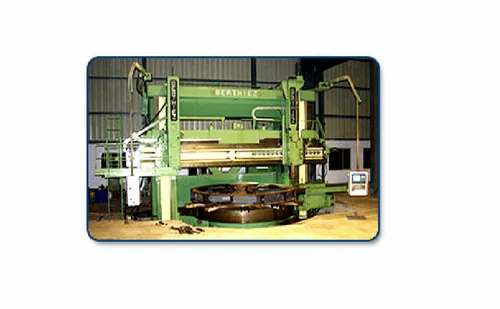
Label: CNC_Vertical_Turning_Mill_Machine